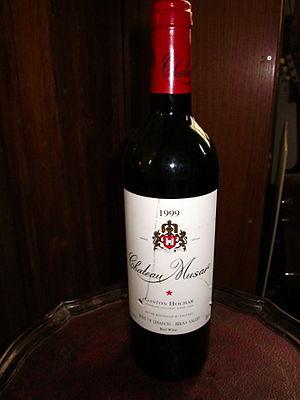
Le Liban actuel est un des tout premiers producteurs historique de vin de l'histoire.